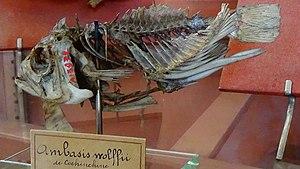
Ambassis wolffii - sueletteMnhn
Parambassis est un genre de poissons de la famille des Ambassidae.